Elijah Anderson (Underground Railroad)

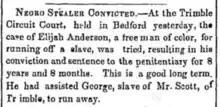
The Louisville Courier, June 19, 1857, Louisville, Kentucky

Both Elijah and Mary Anderson were described as light-skinned and white passing which allowed them a more secure lifestyle. During this time, he was able to involve himself in the active Underground Railroad organization present in Madison. Anderson became close friends with other free black people such as George De Baptiste, Chapman Harris, John Lott, and John Carter. He quickly found himself taking on a leadership role within the Madison Underground Railroad community who did "a great deal of work for the abolitionists."